Hip pain

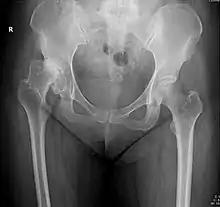
X-ray of the hips of a 40-year-old female, with dysplasia of her right hip.

In Group A, which has a better prognosis, there are no loss of height in the lateral third of the femoral head and little density changes; in Group B, there is lucency and lateral height loss of less than 50%; and in Group C, the most severe form, there is more than 50% loss of lateral height. Group B/C is considered when the loss of lateral pillar height is at 50%. People who are over the age of 8 years at the time of onset and have a hip in the lateral pillar B group or B/C border group have a better outcome with surgical treatment than they do with conservative treatment. Group B hips in children who are less than 8 years at the time of onset have a very favorable outcome unrelated to the treatment, whereas Group C hips in children of all ages usually have poor outcome unrelated to the treatment.